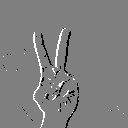
ASL letter: v